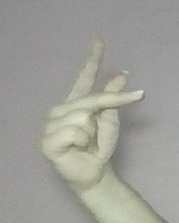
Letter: dha